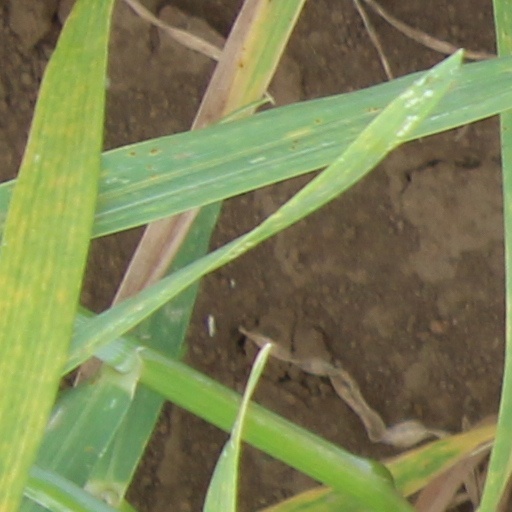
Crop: wheat